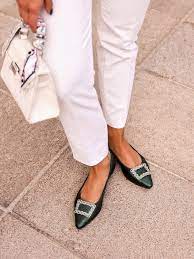
Label: Ballet Flat